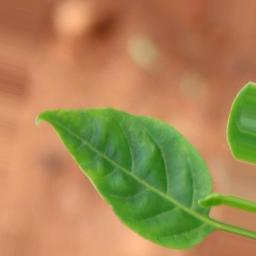
Label: healthy